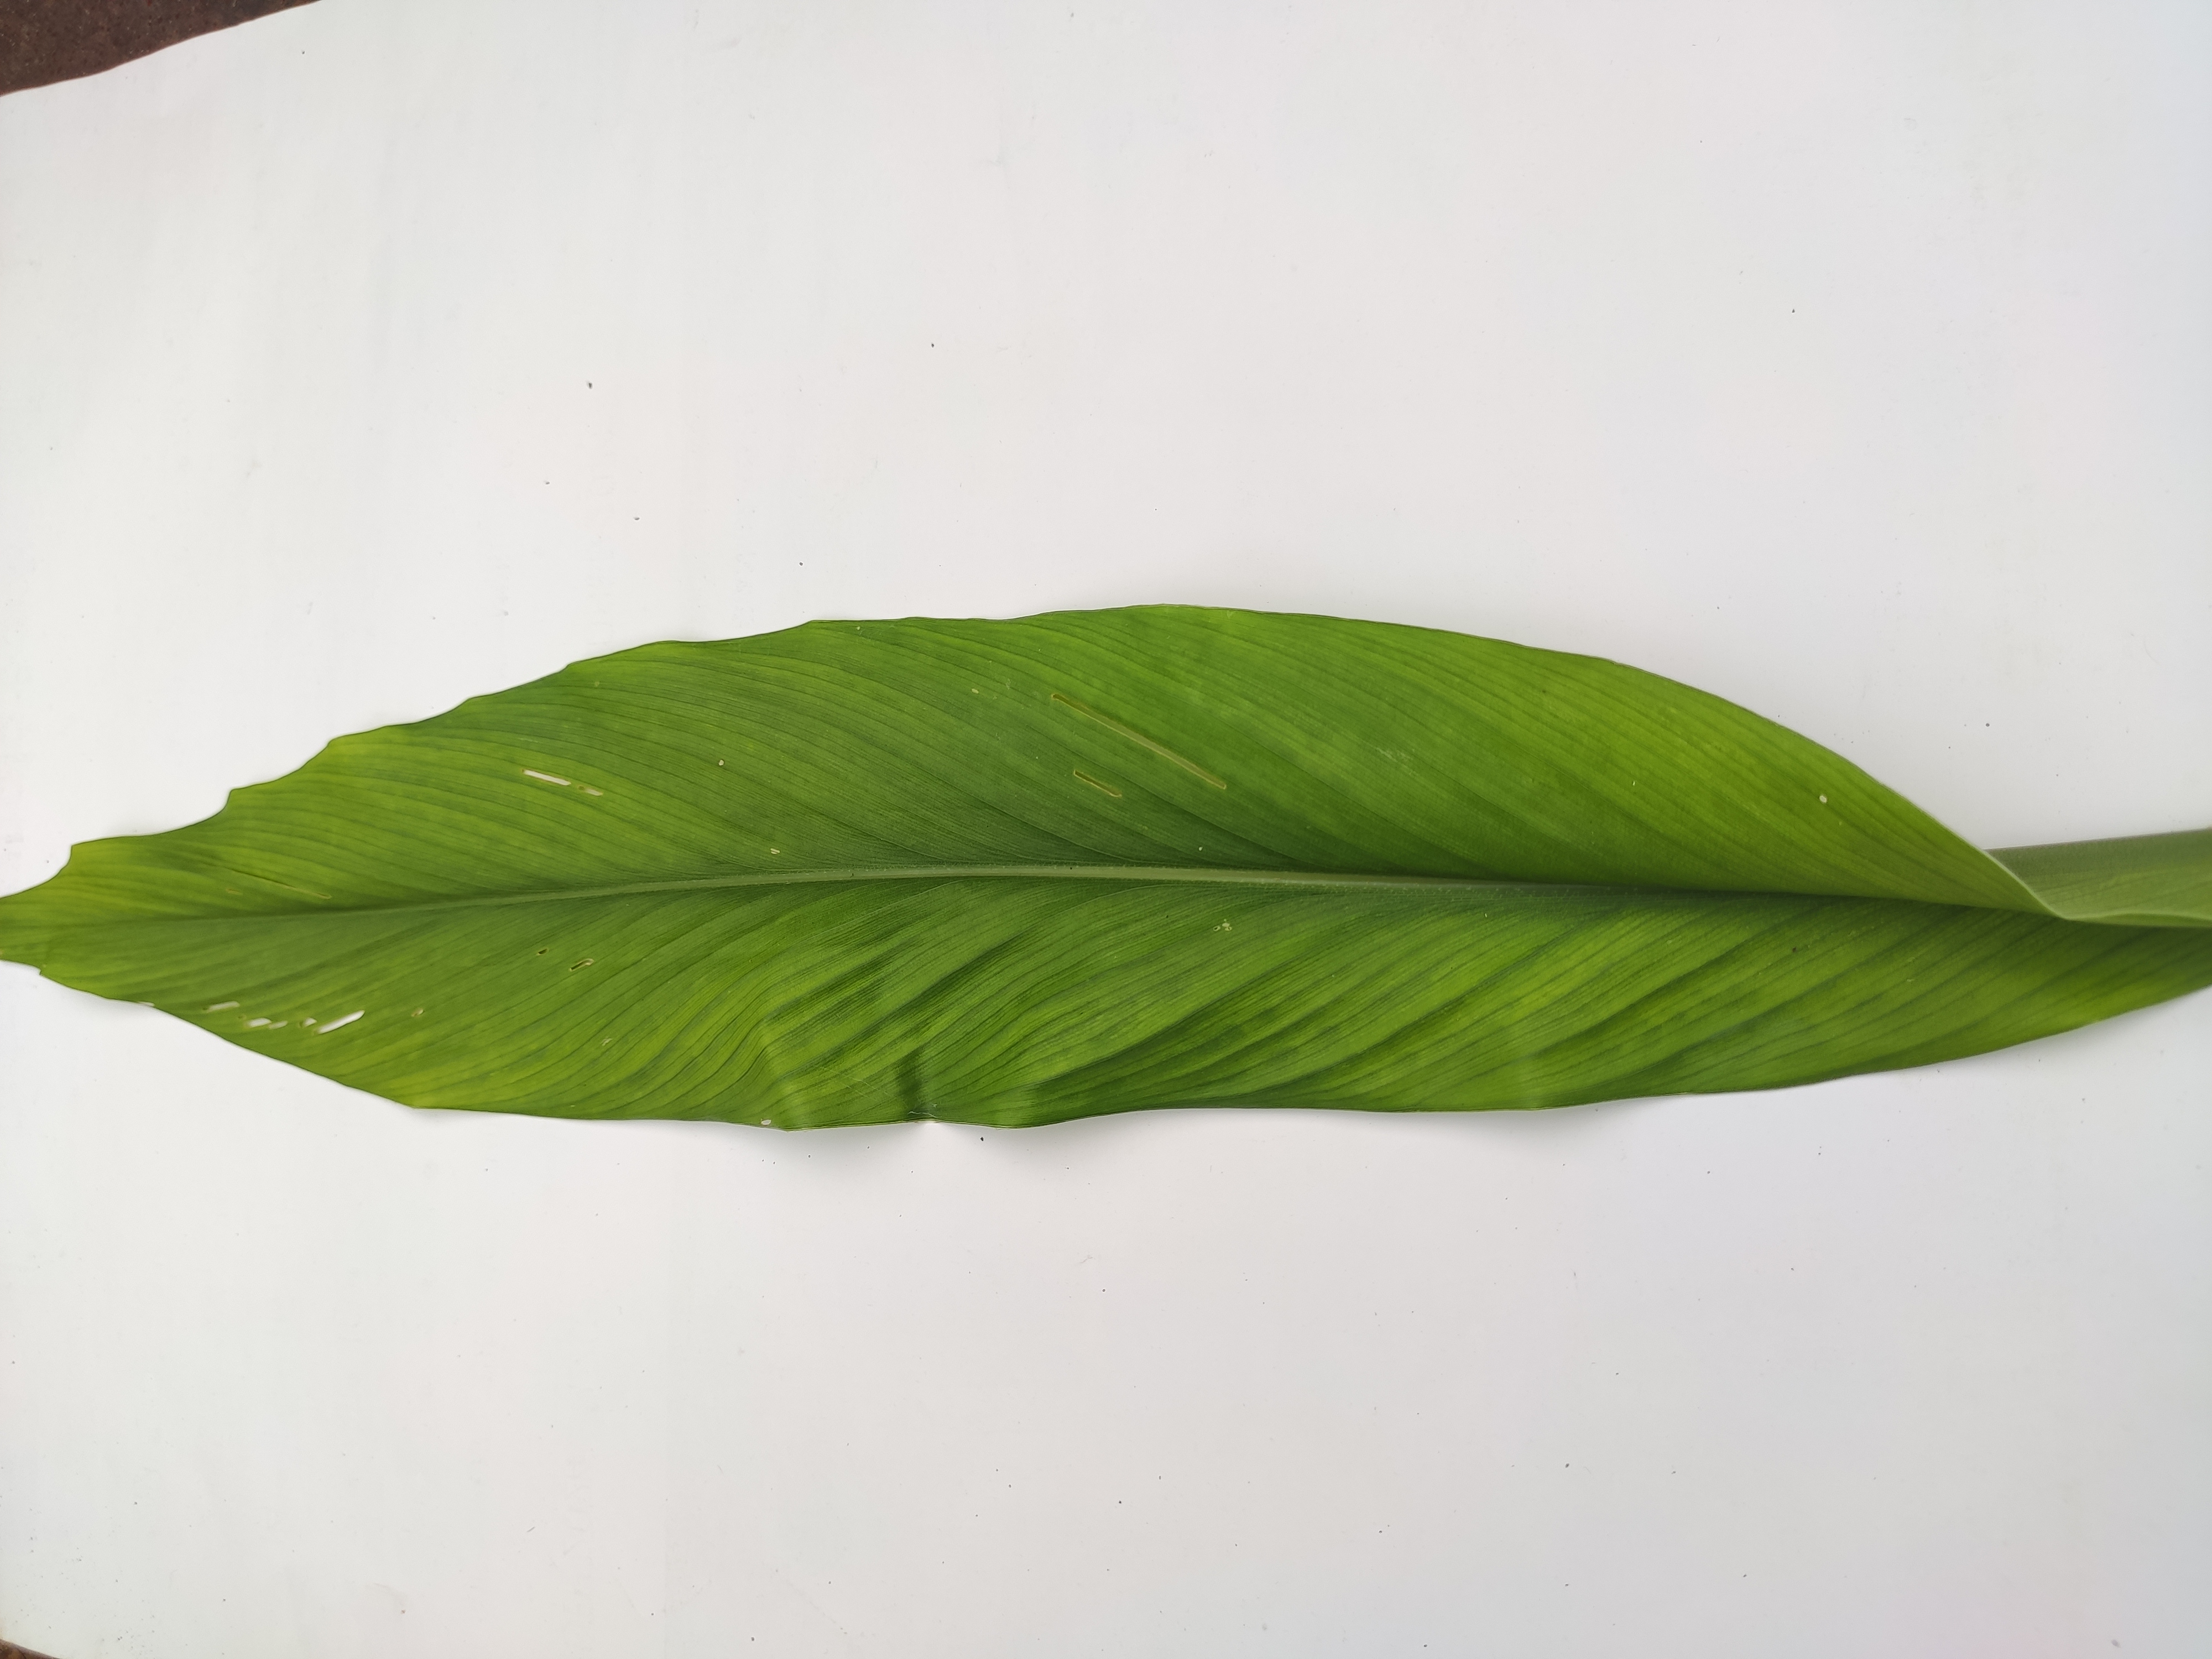
Label: Aphids_Disease